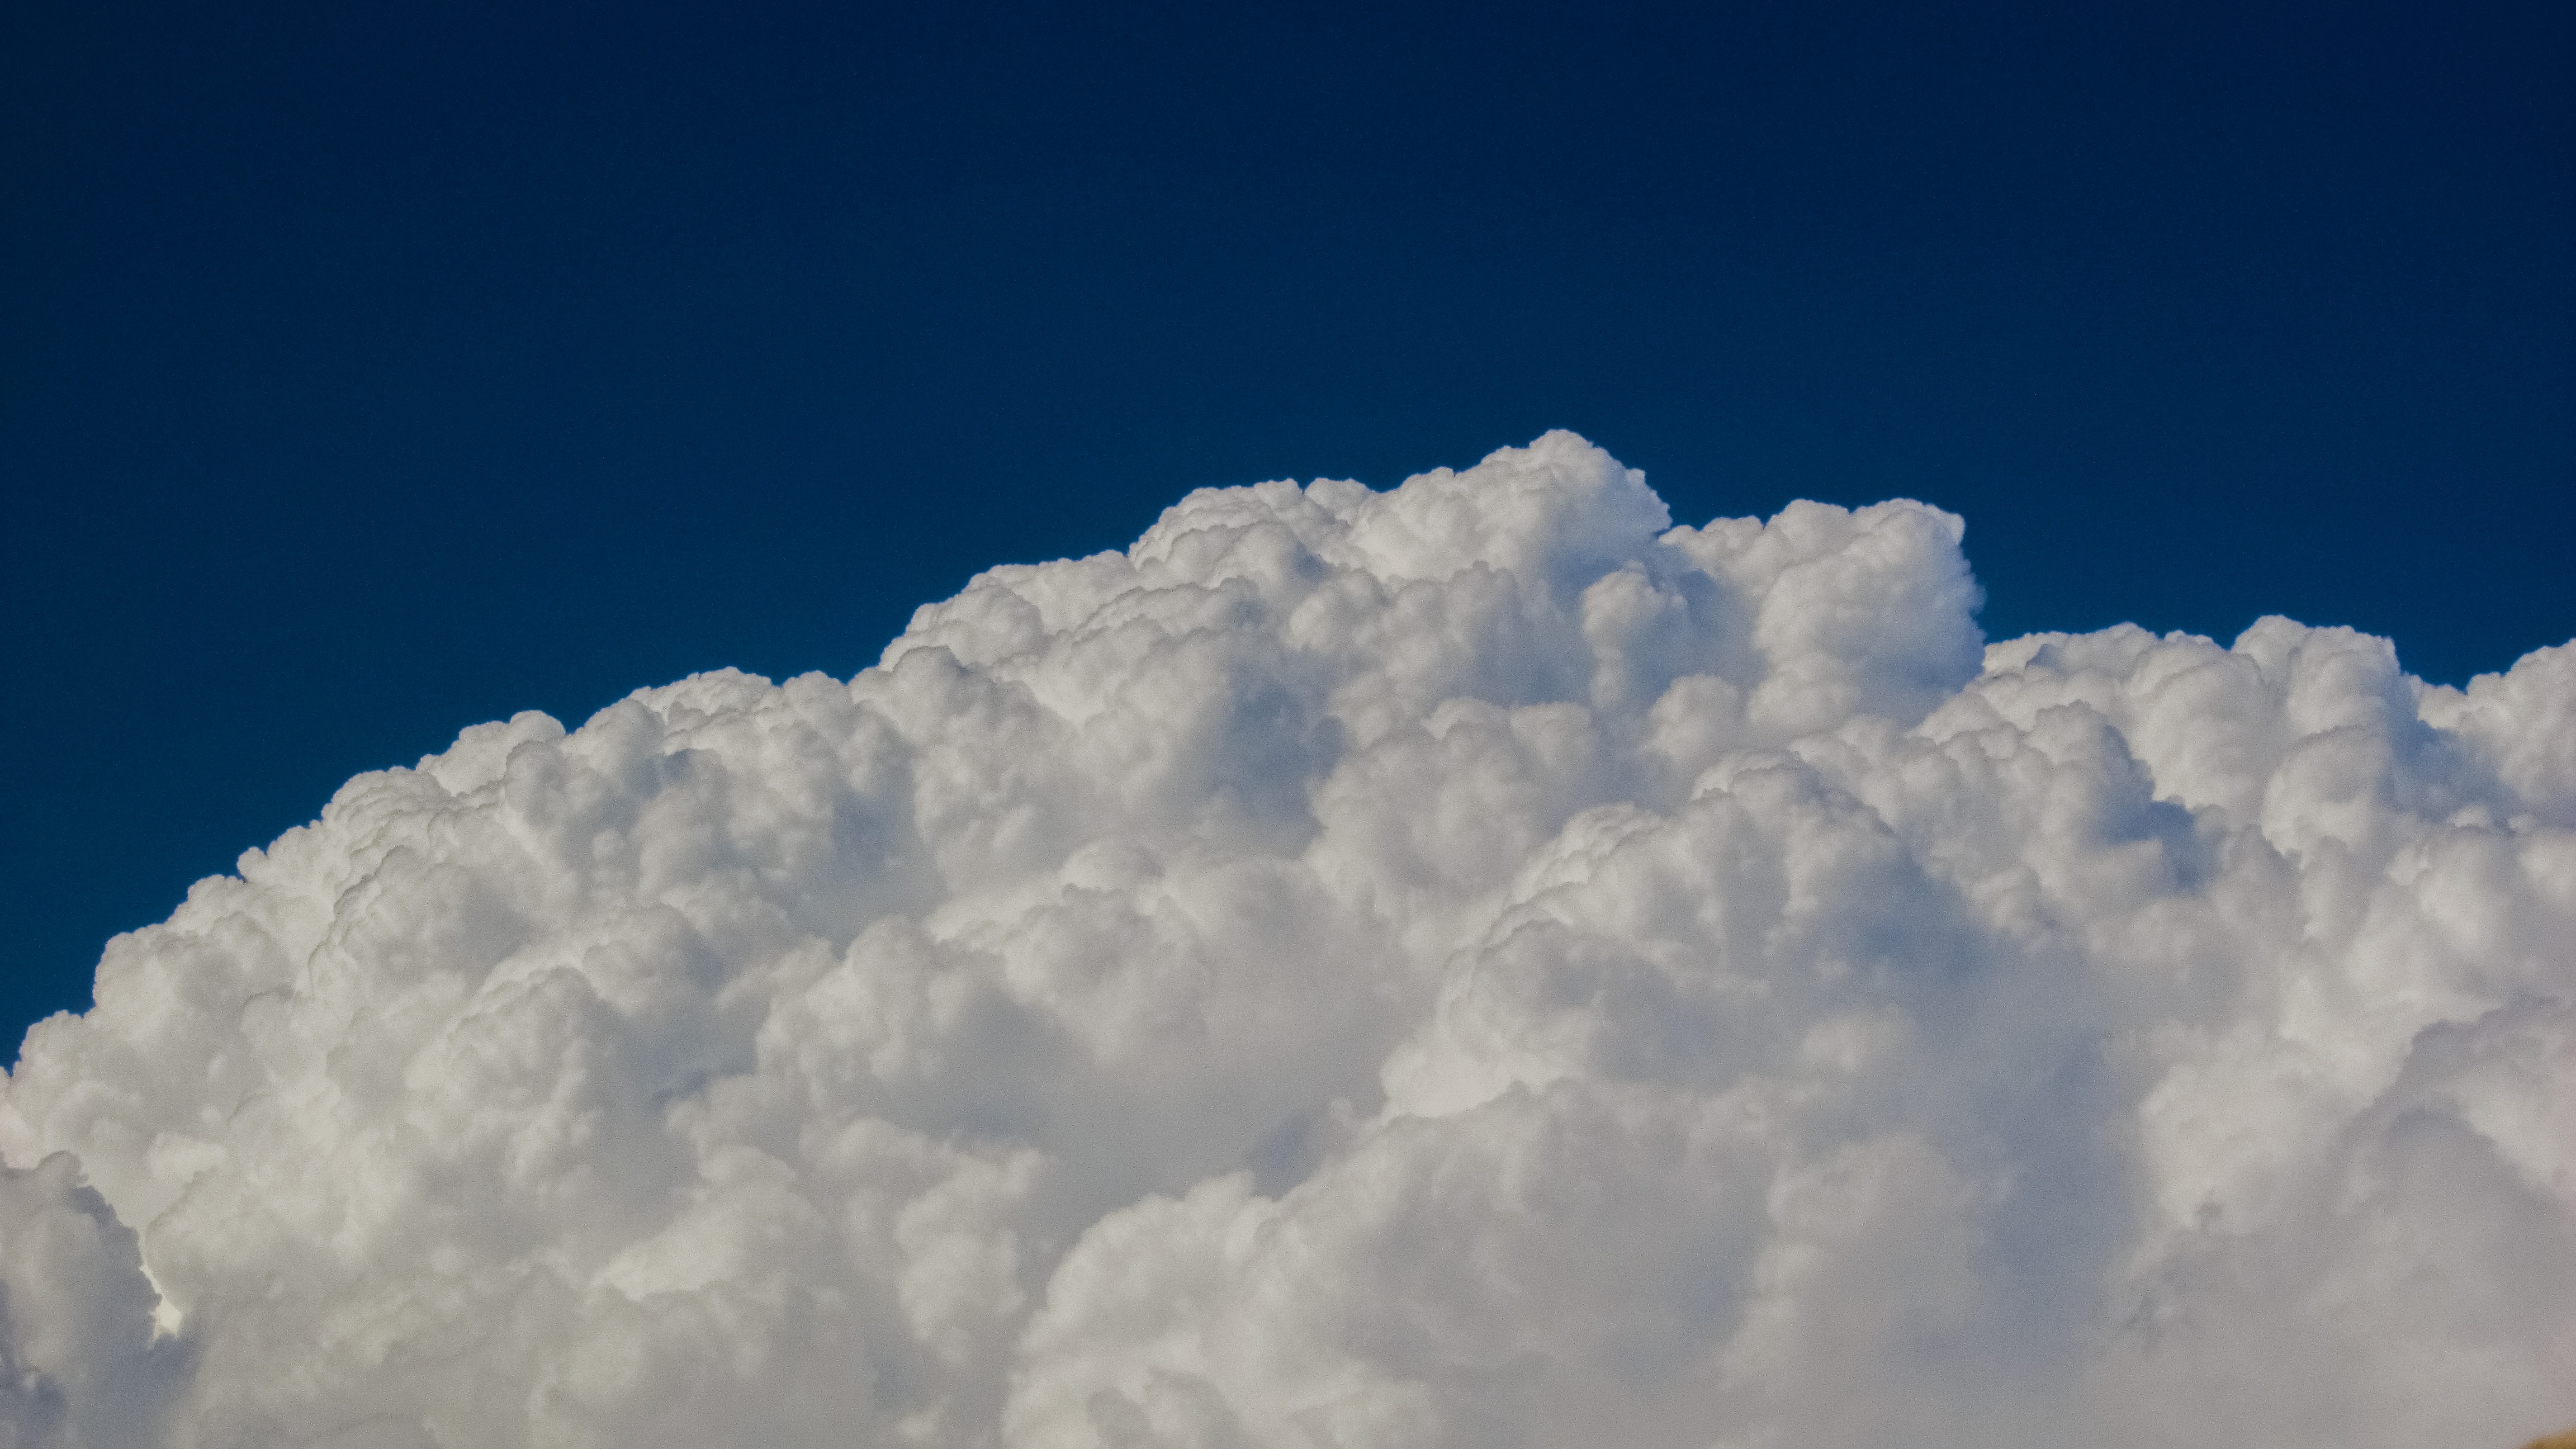
nature, cloud, sky, white, atmosphere, daytime, cumulus, blue, cloudscape, clouds, blue sky clouds, meteorological phenomenon, atmosphere of earth